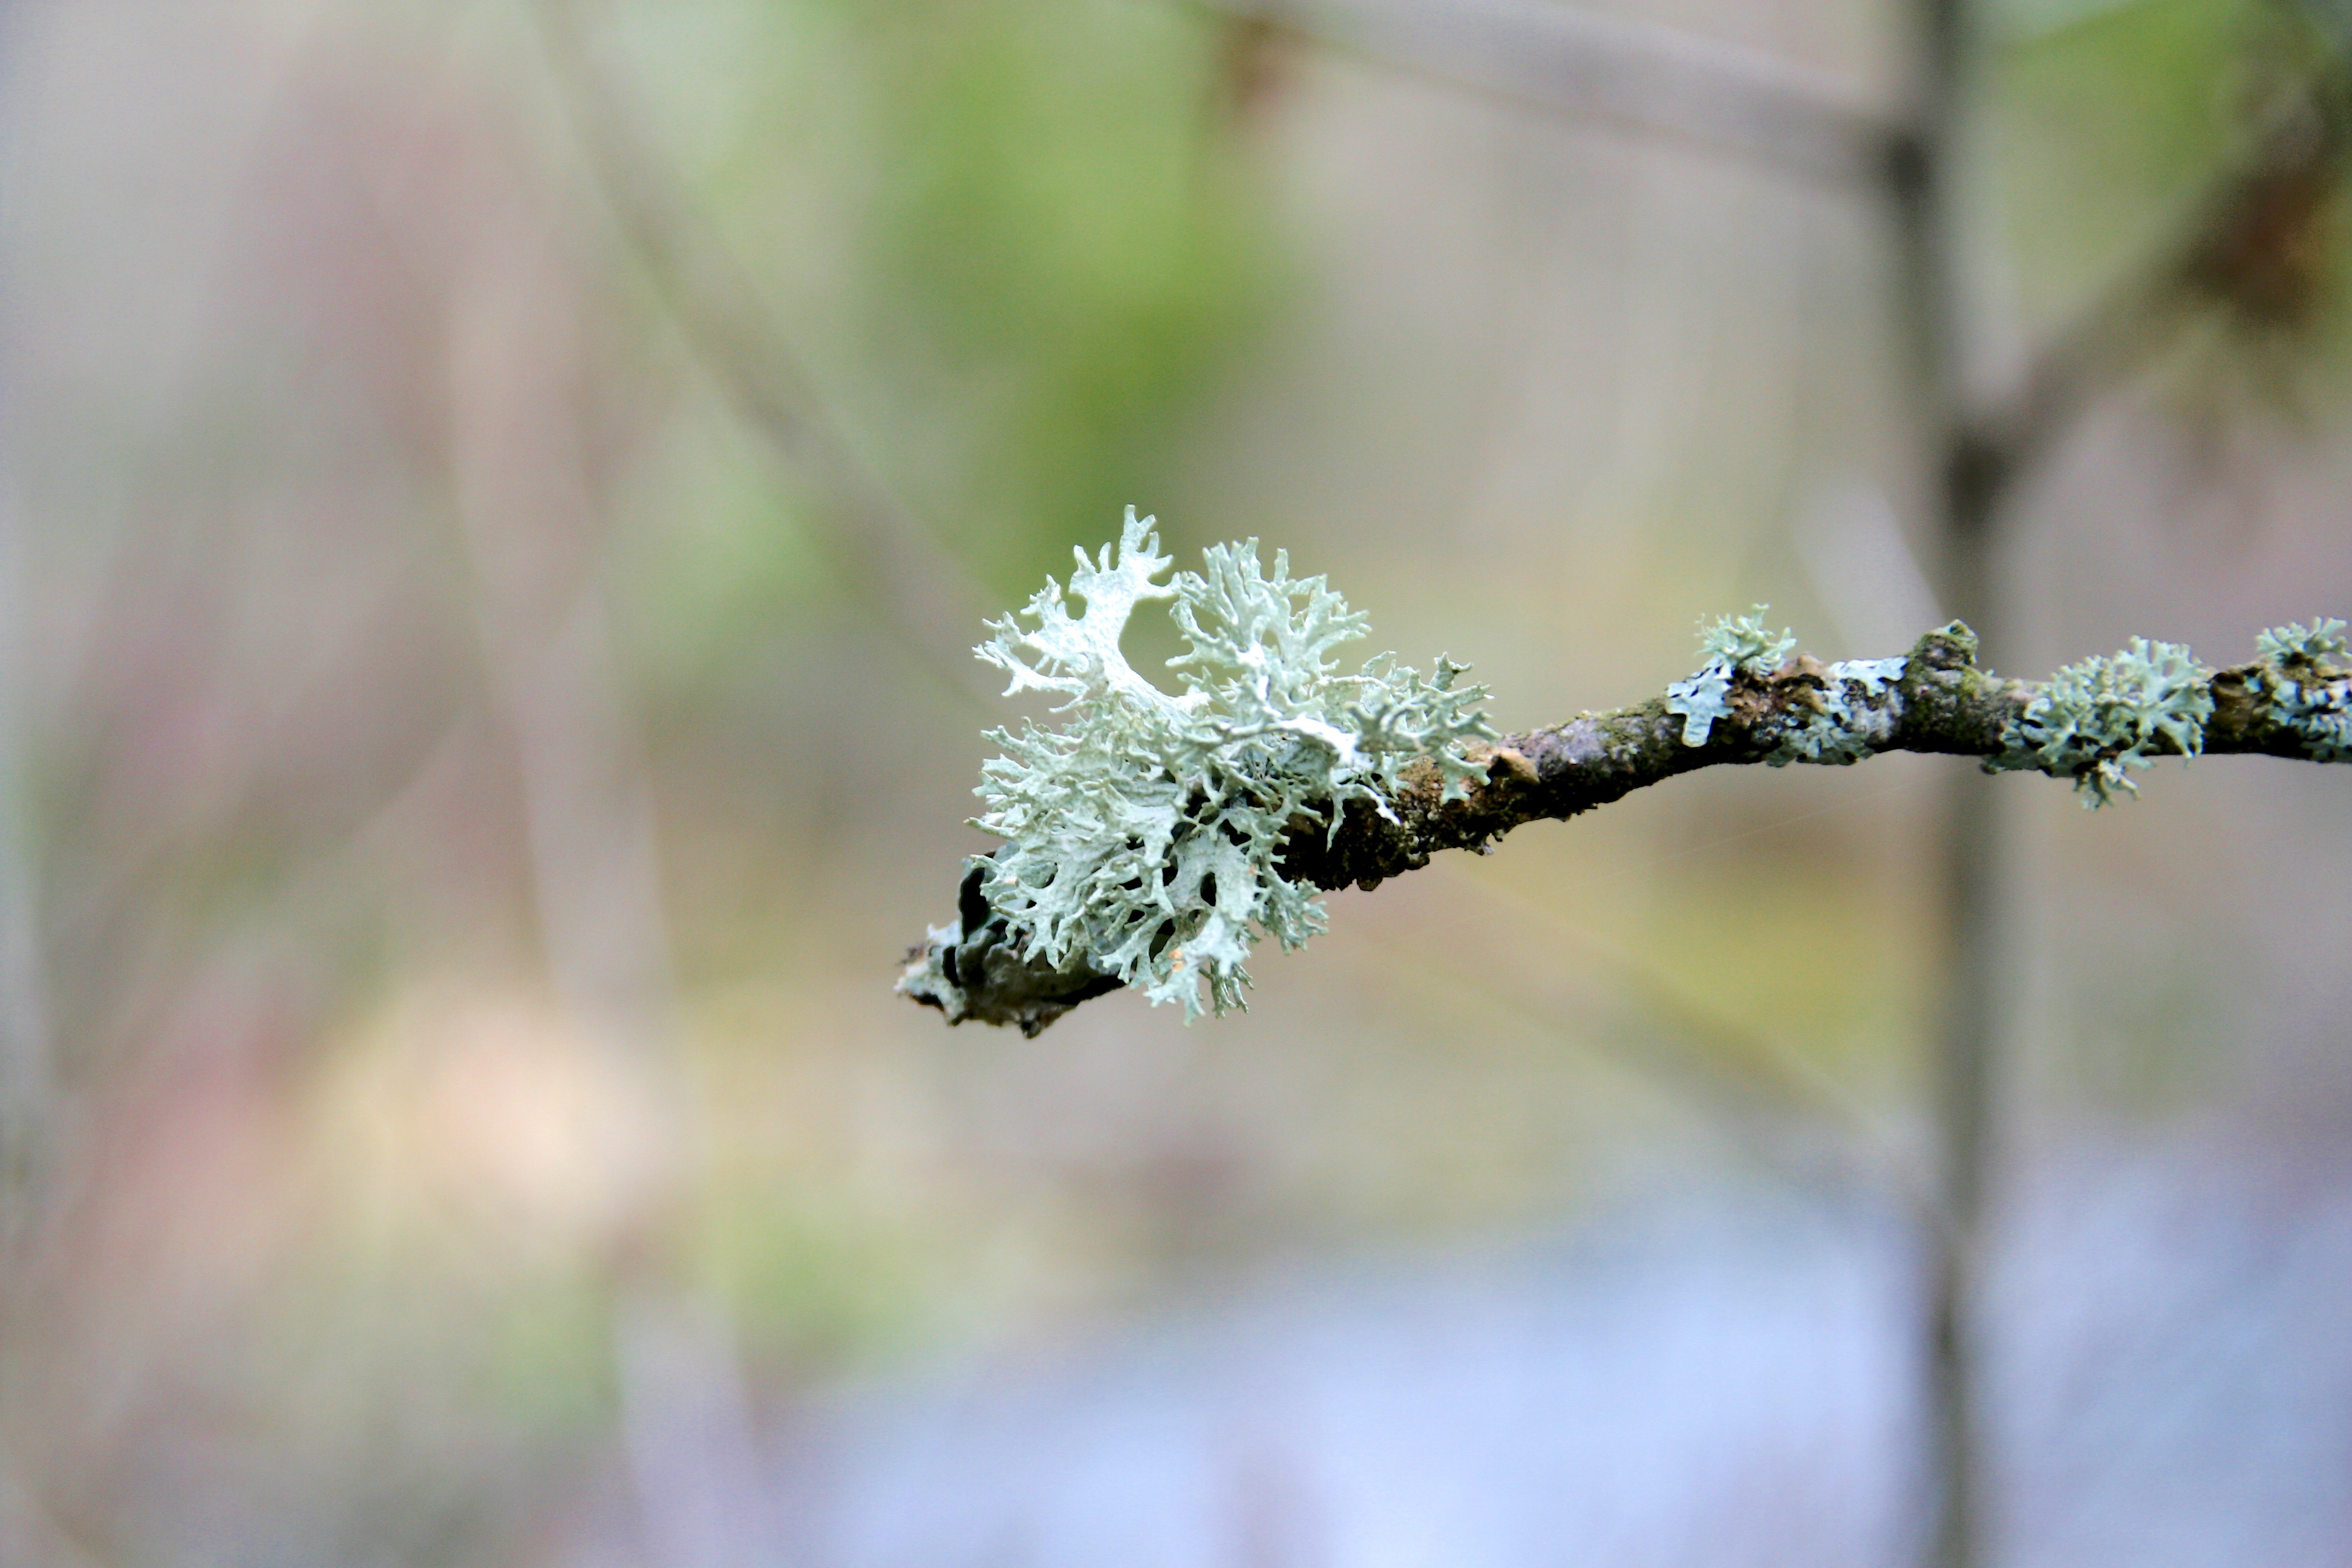
tree, nature, grass, branch, blossom, plant, photography, leaf, flower, frost, river, overgrown, moss, spring, green, botany, flora, fauna, twig, close up, lichen, turquoise, shrub, scotland, bach, bud, macro photography, plant stem, thorns spines and prickles, icelandic moss